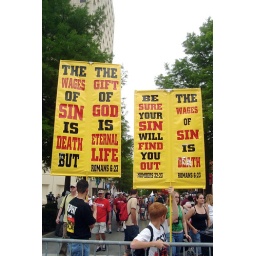
I hate that they made this cute little red haired boy participate in their insanity.